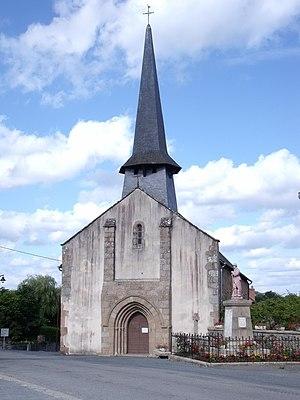
Cet article recense les monuments historiques de la Creuse, en France.
La Cellette est une commune française située dans le département de la Creuse en région Nouvelle-Aquitaine.